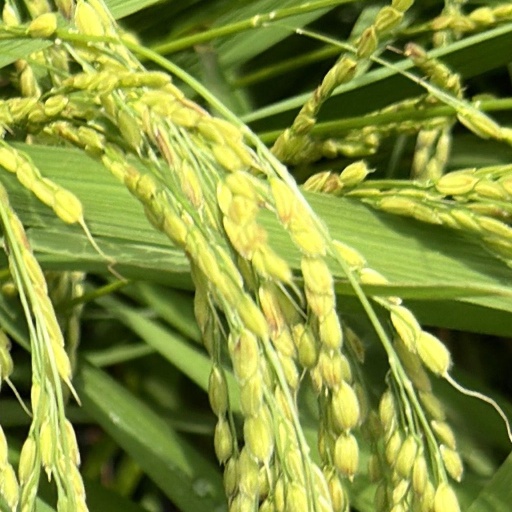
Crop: rice